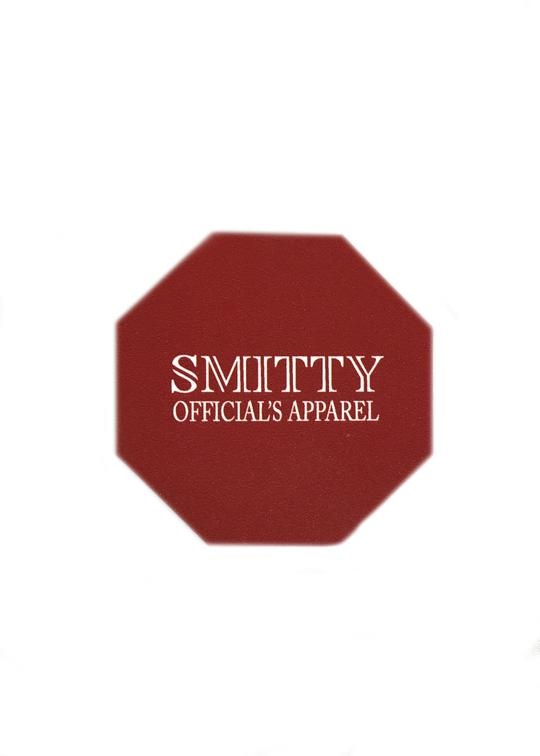
Wrestling Flip Disc
Red and Green Double Sided Wrestling Disc
Brand: Smittys
Category: Sporting Goods > Athletics > Wrestling > Wrestling Training Aids